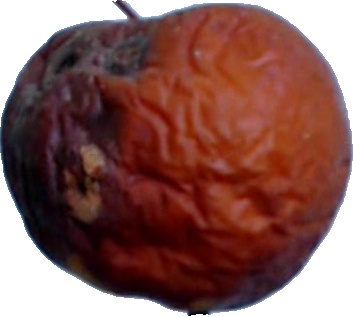
Label: apple_rotten_1